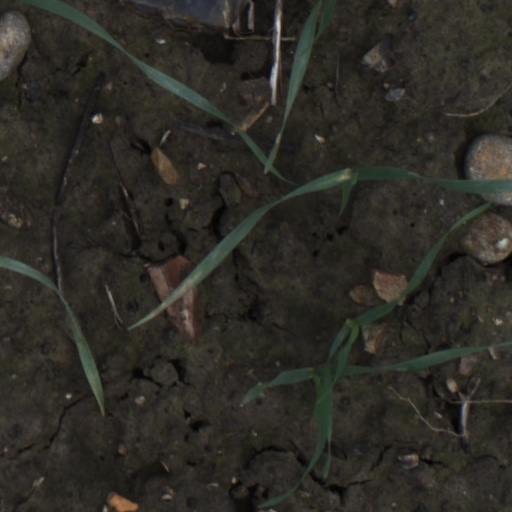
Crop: wheat